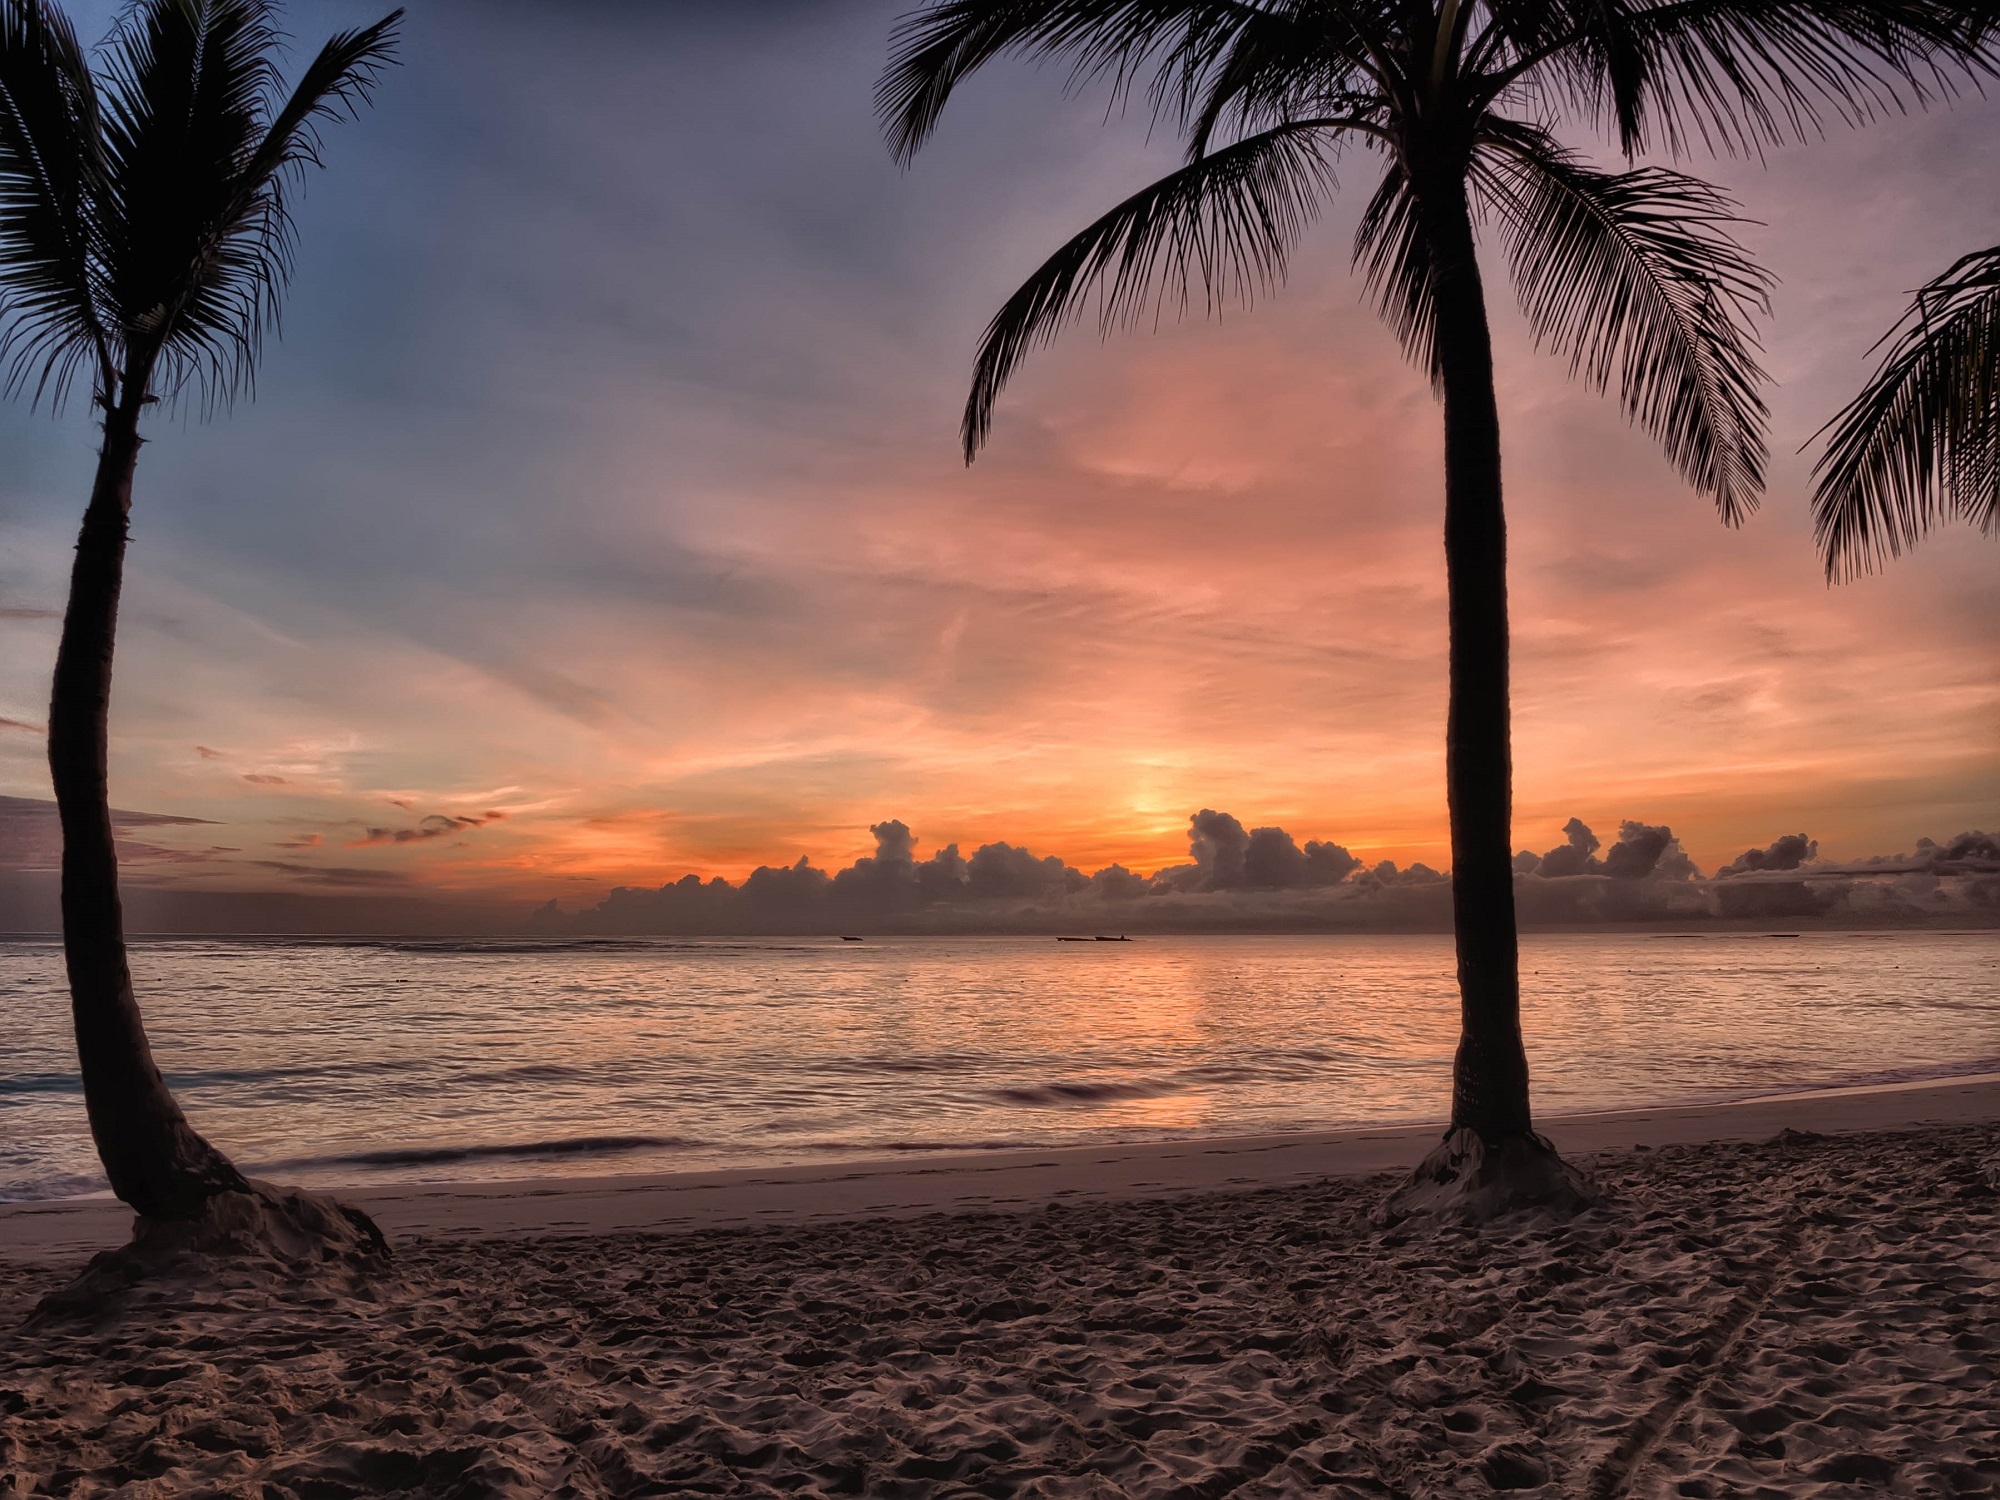
beach, sea, coast, tree, water, sand, ocean, horizon, cloud, sun, sunrise, sunset, sunlight, morning, shore, wave, dawn, vacation, tourist, dusk, evening, twilight, tropical, body of water, bavaro, caribbean, punta cana, dominican republic, palm trees, wind wave, arecales, palm family